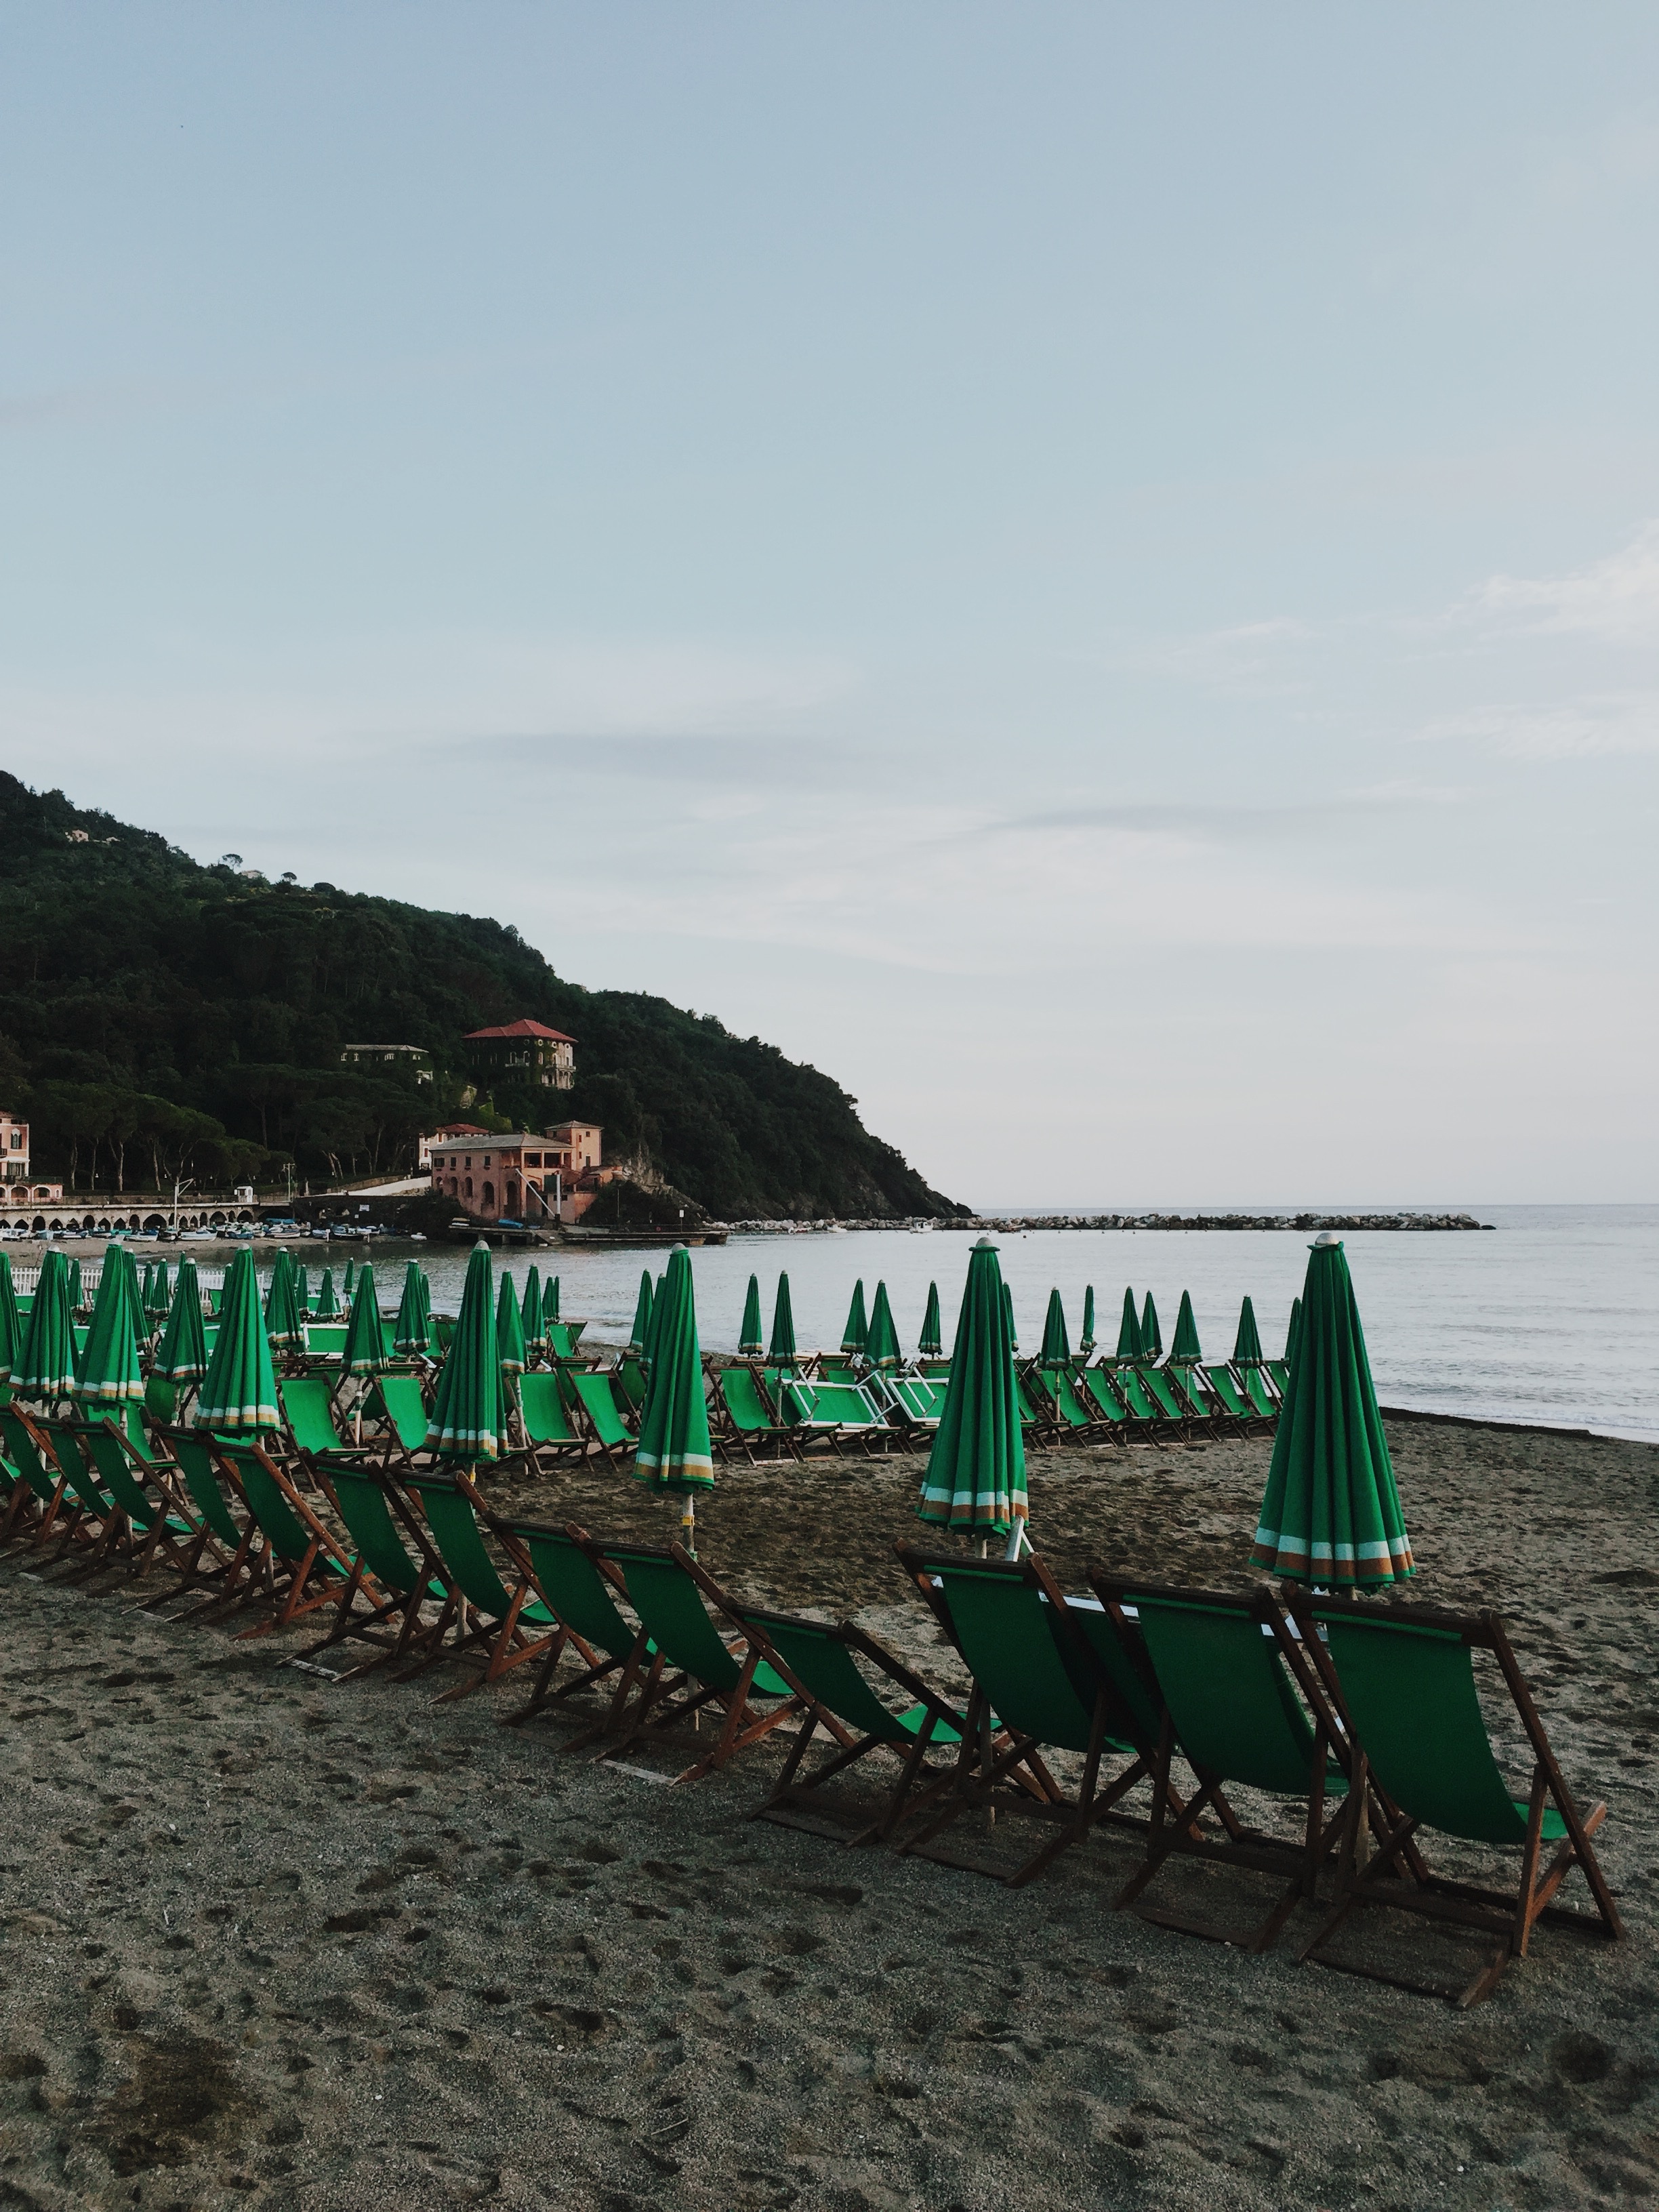
beach, sea, coast, ocean, boat, shore, pier, vehicle, bay, body of water